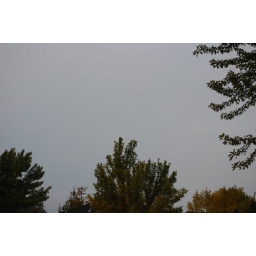
The trees against the perfect sky